Jolly Boy

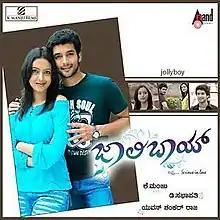

Jolly Boy is a 2011 Indian Kannada-language romantic drama film written and directed by Sabapathy Dekshinamurthy, which stars Diganth and Rekha Vedavyas in the lead roles, along with Devaraj, Tara and Sudha Rani. A remake of the director's 2011 Tamil film "Pathinaaru", it is produced by K. Manju and features the music by Yuvan Shankar Raja.